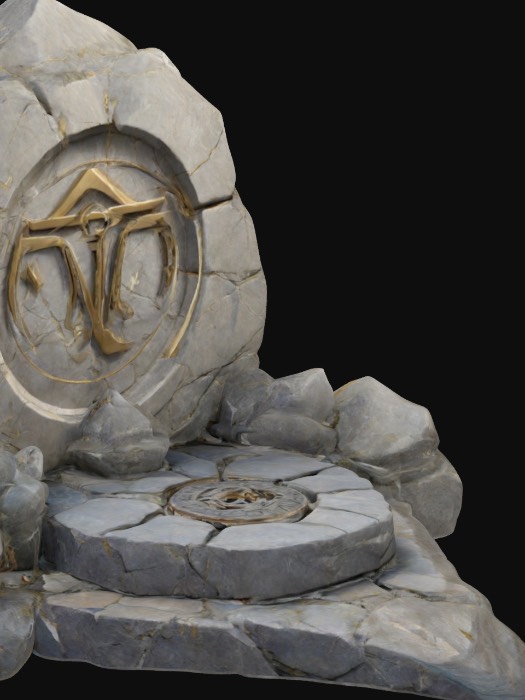
미적 점수 (1~10점): 8